History of the New York City Subway

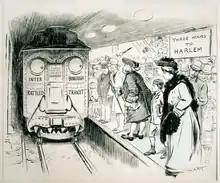
Political cartoon critical of IRT service in 1905. The IRT is labeled as the "Interborough Rattled Transit".

In 1898, New York, Kings and Richmond Counties, and parts of Queens and Westchester Counties and their constituent cities, towns, villages, and hamlets, were consolidated into the City of Greater New York. During this era the expanded City of New York resolved that it wanted the core of future rapid transit to be underground subways but realized that no private company was willing to put up the enormous capital required to build beneath the streets.